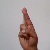
The image shows a hand gesture representing the letter 'R' in Indian Sign Language.